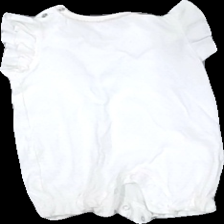
View: back
Type: Top
Category: Children
Brand: Not in the list
Brand text on label: pytteliten
Colors: White, Pink
Material: 100% cott
Pattern: Dots
Cut: Regular
Size: 68
Season: All
Stains: Minor
Price range: <50
Recommended usage: Export